Toyota concept vehicles (2020–2029)

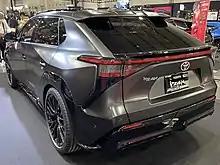
Rear view

The bZ4X GR Sport Concept is a tuned version of the bZ4X that was shown at the January 2022 Tokyo Auto Salon.